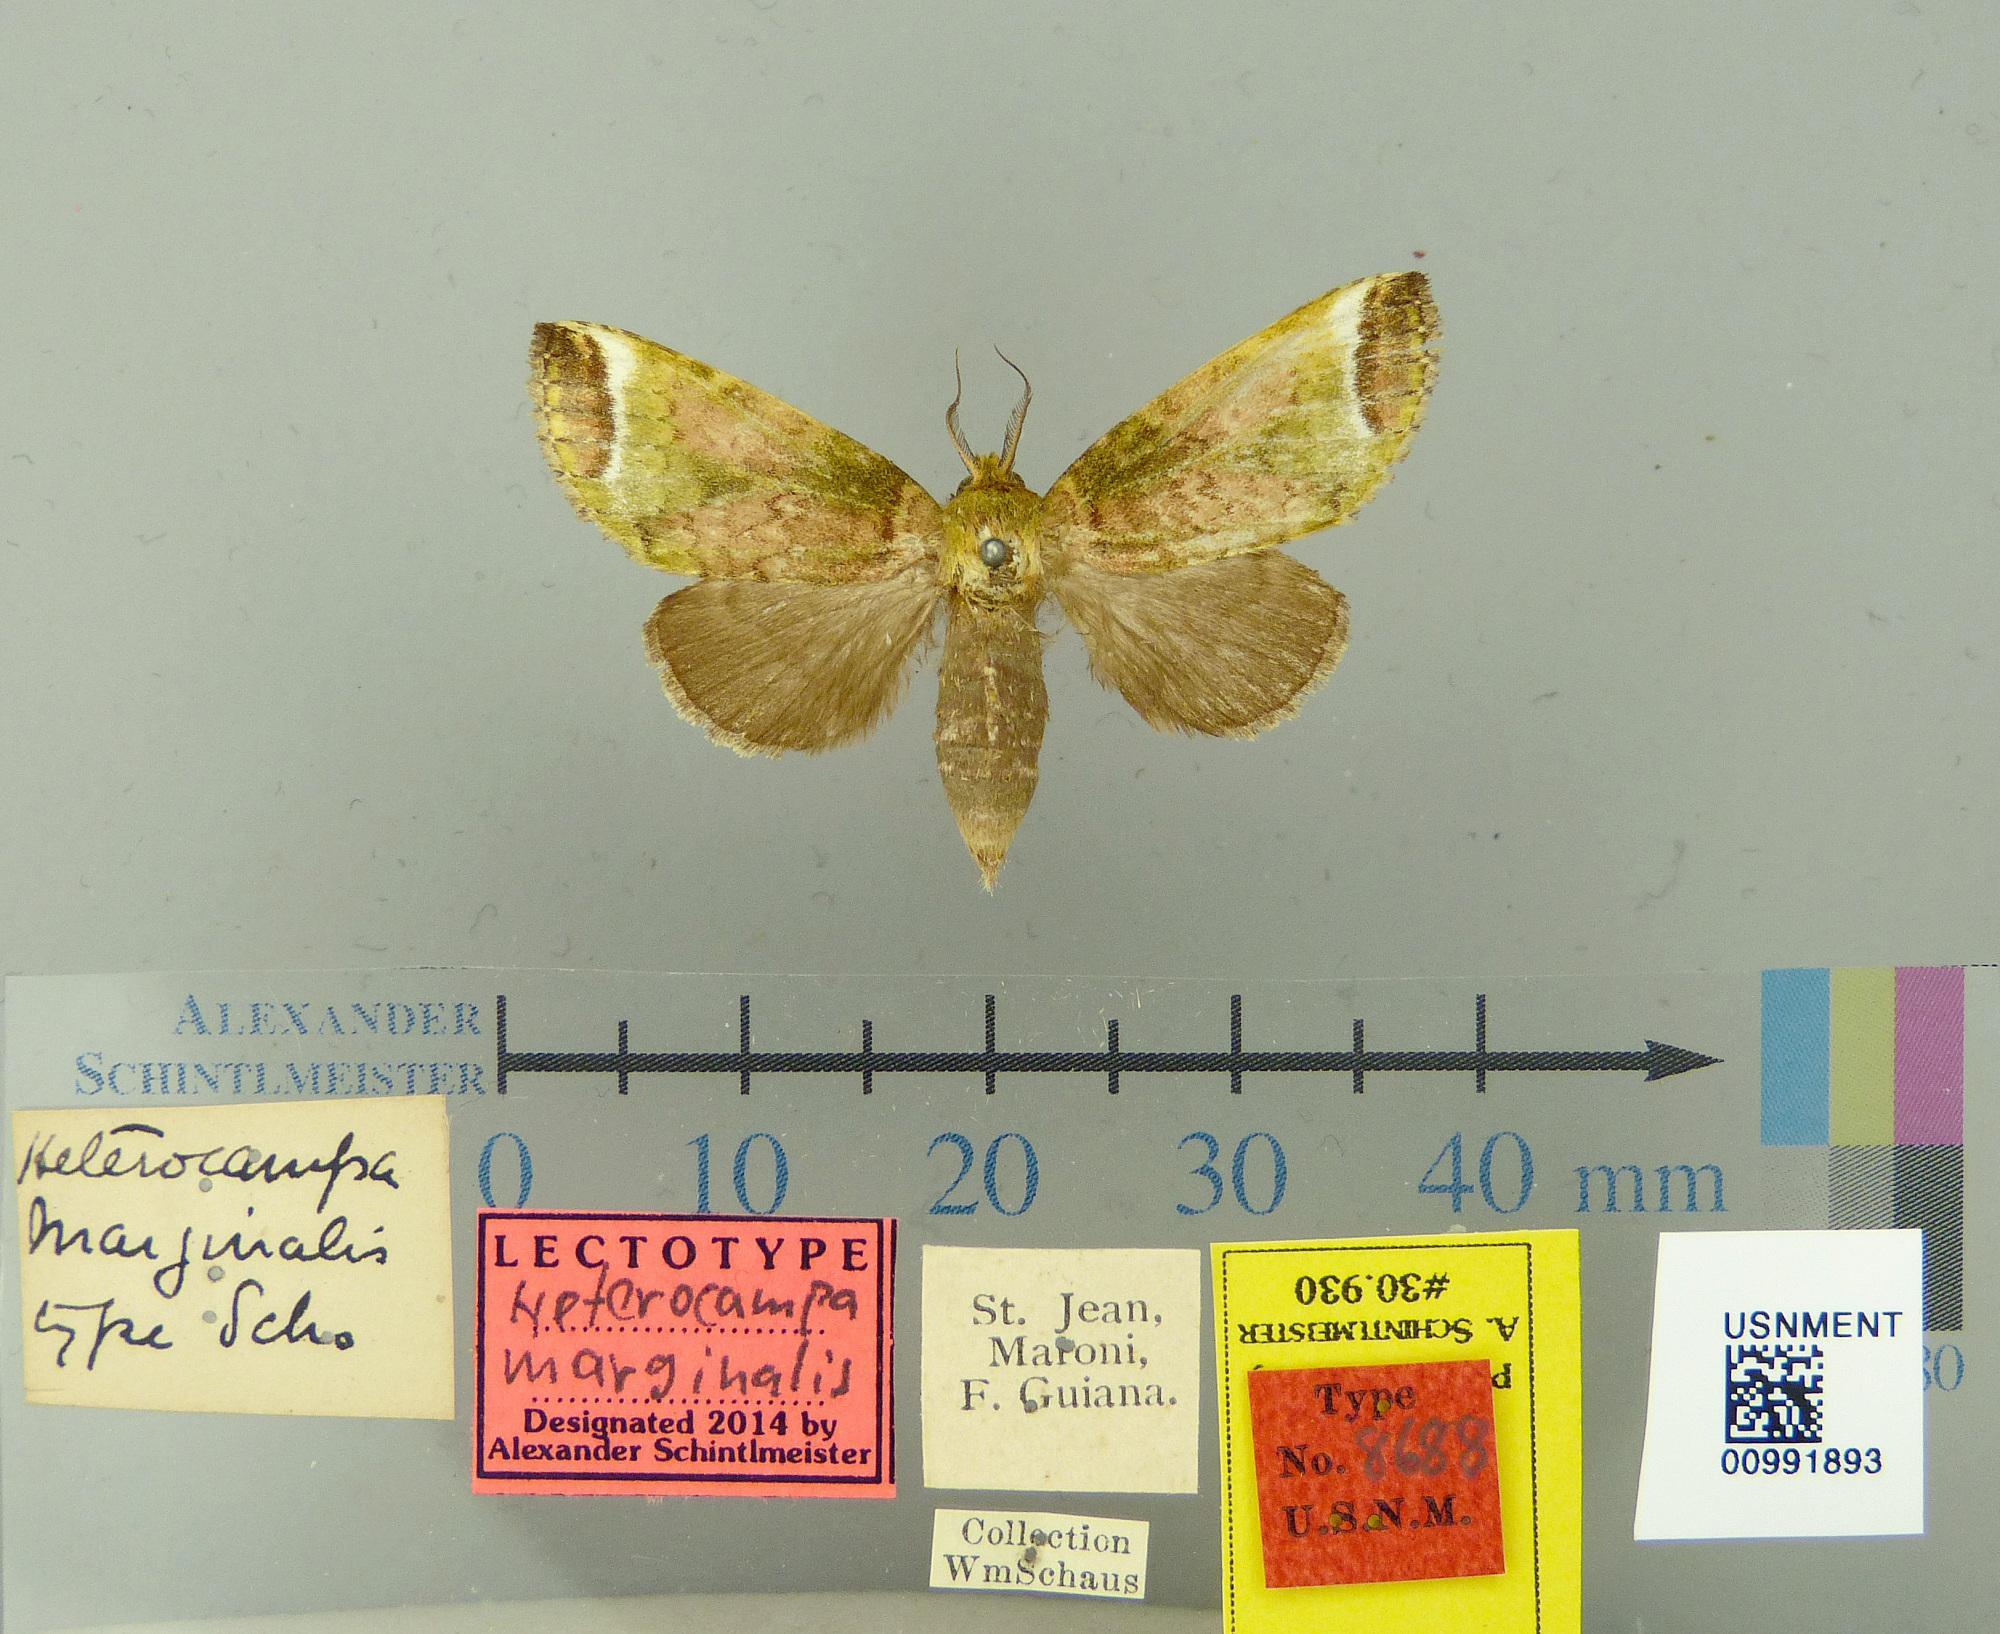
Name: Heterocampa marginalis
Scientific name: Heterocampa marginalis Schaus, 1906
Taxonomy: Animalia, Arthropoda, Insecta, Lepidoptera, Notodontidae
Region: [Not Stated]
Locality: St. Jean du Maroni, French Guiana, France